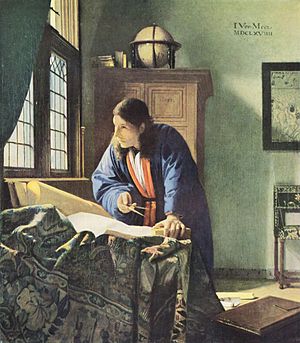
Johannes Vermeer / Motiver / Videnskaben
Geografen, c.1668/1669
Johannes Vermeer var en nederlandsk kunstmaler, der regnes som en af den nordeuropæiske baroks mest talentfulde malere. Han var aktiv i den Den hollandske guldalder, hvor landet var inde i en periode af uset politisk, økonomisk og kulturel storhed.